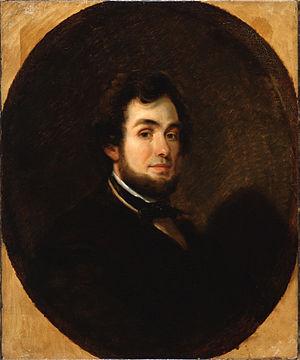
Alfred Jacob Miller est un peintre américain connu pour ses œuvres sur le Nord-Ouest des États-Unis et les Amérindiens.